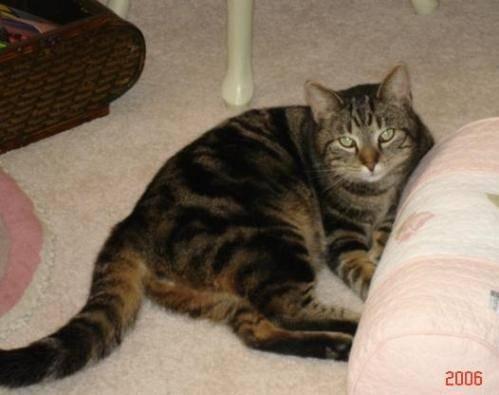
cat